The Peaceful Age

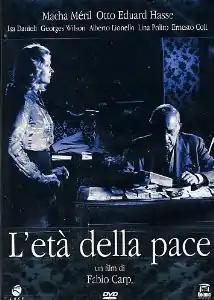

The Peaceful Age is a 1974 Italian drama film written and directed by Fabio Carpi. It was screened in the International Critics' Week at the 1975 Cannes Film Festival.